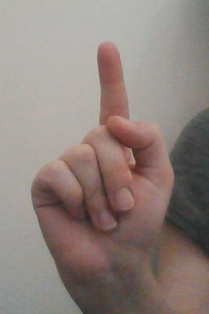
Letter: bb